Christophe Roberts

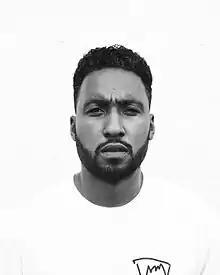

Christophe Roberts (born March 26, 1980) is a Bahamian-American multidisciplinary artist working in sculpture, graphic design, painting, and creative direction. His work explores masculinity, personal history, and consumerism by repurposing everyday objects such as building materials and up-cycled Nike shoeboxes. He has said, “A true artist can use all the tools in his box. His style transcends through multiple platforms, from digital, to organic, to textile.”.